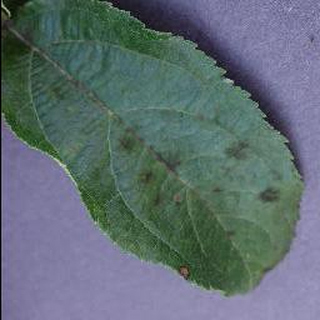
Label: apple_apple_scab